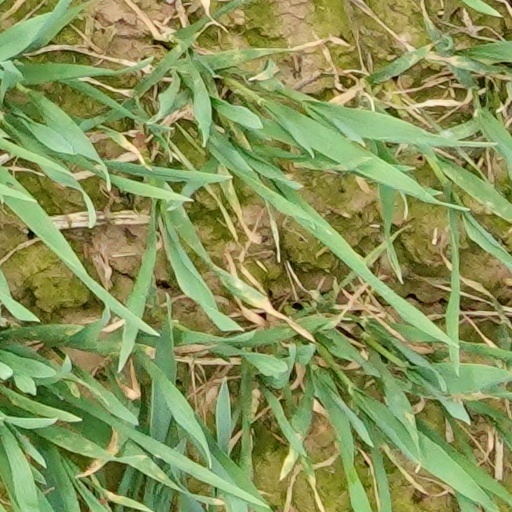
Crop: wheat